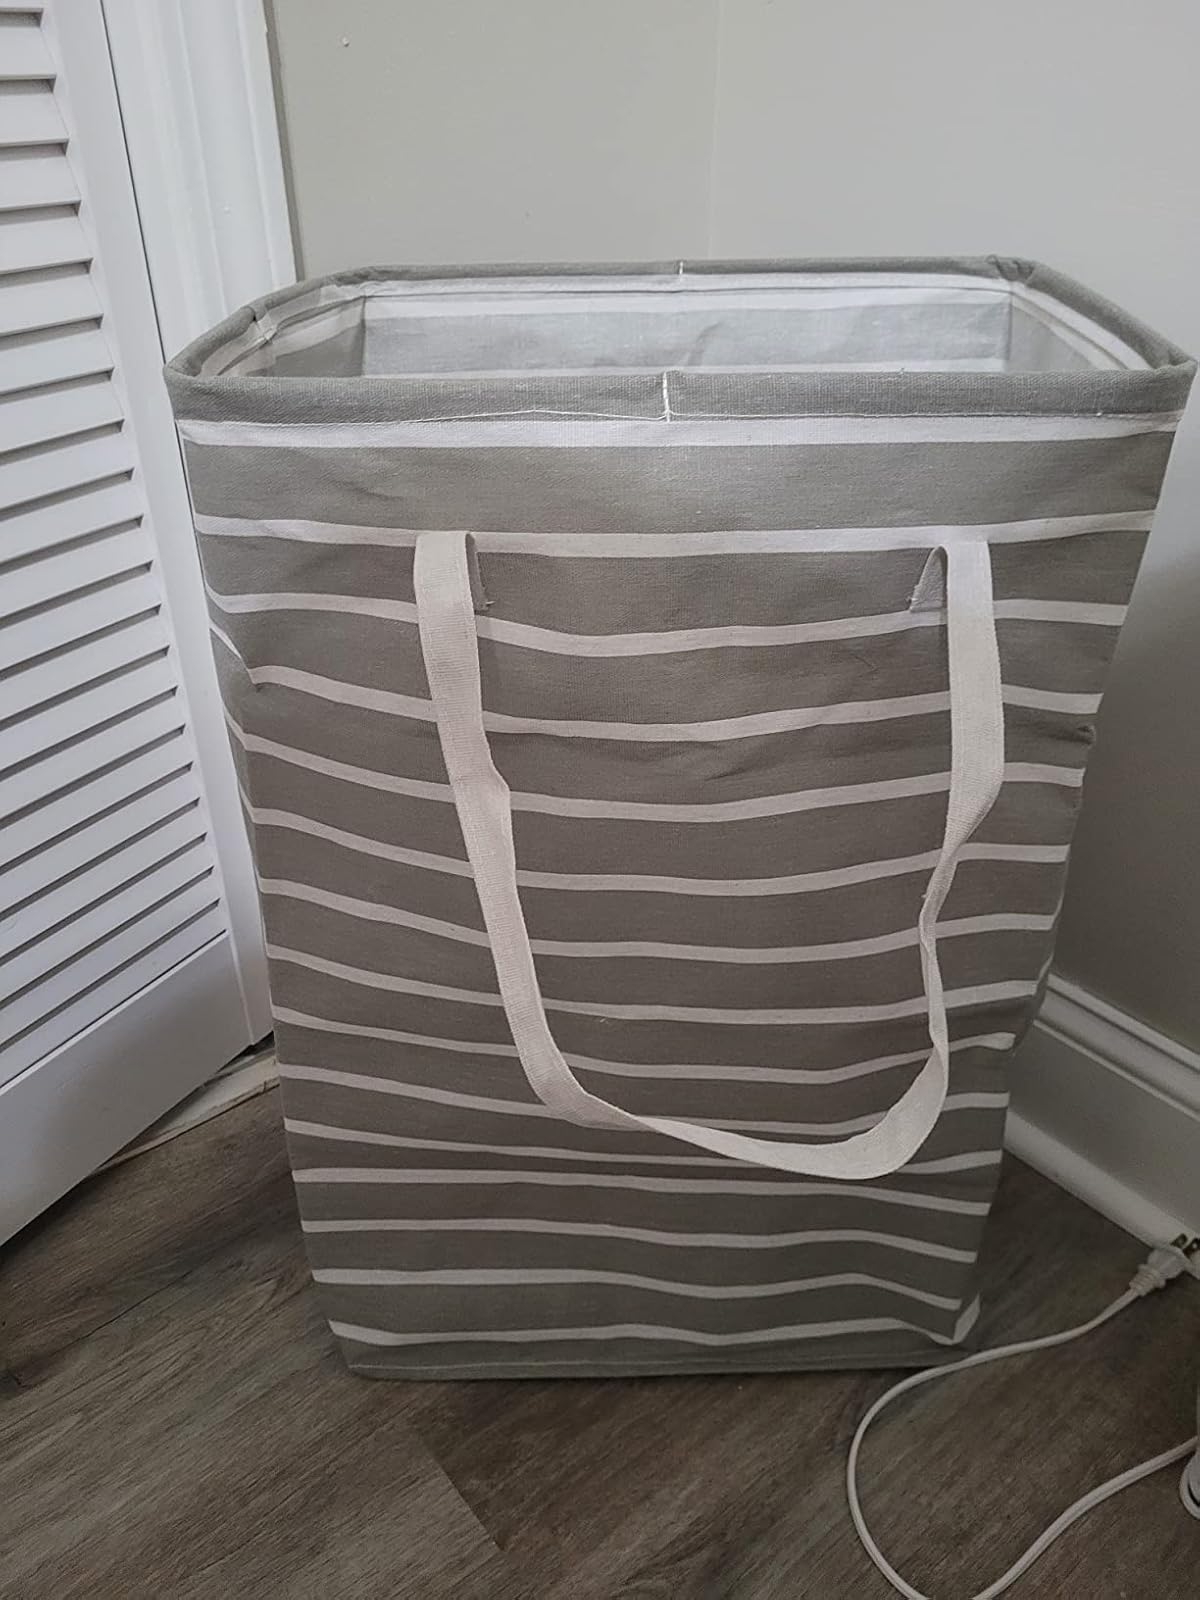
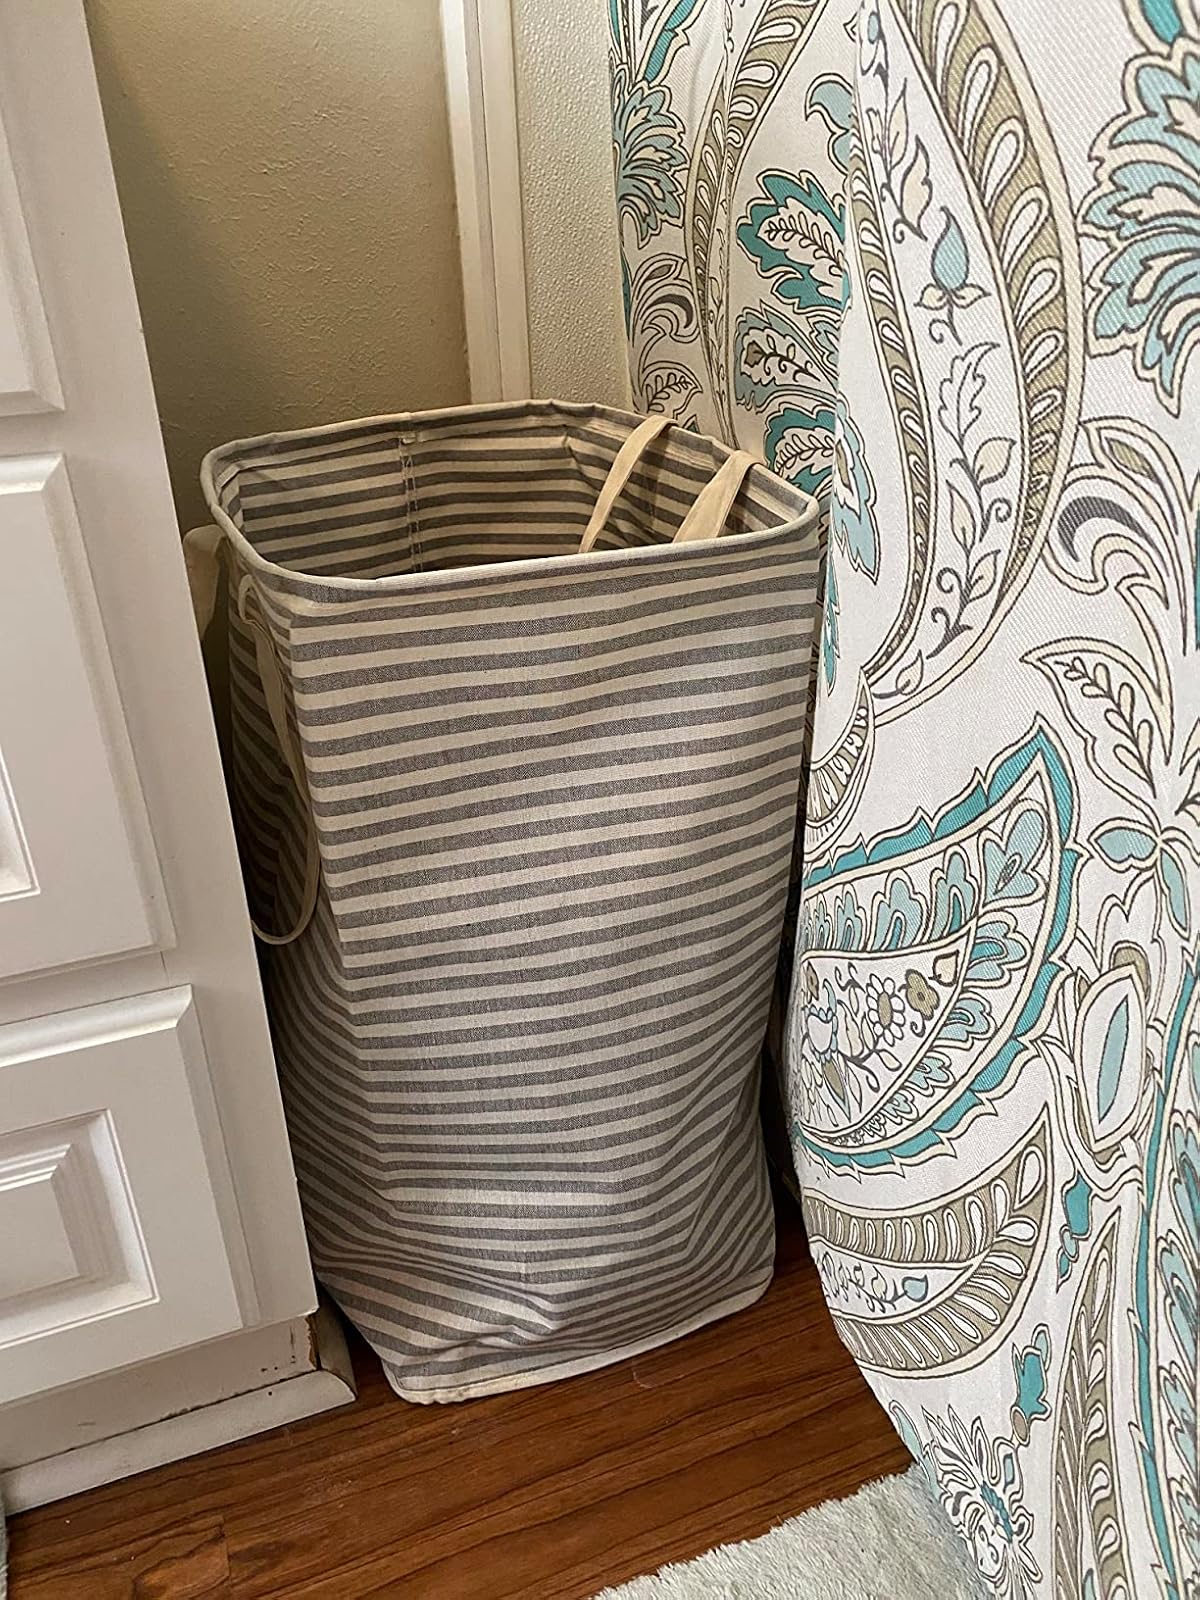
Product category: items_hamper
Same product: no